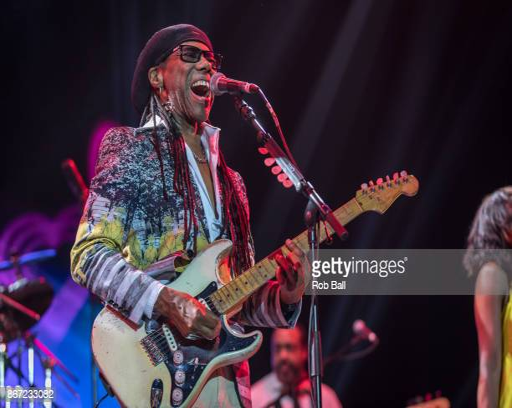
rhythm and blues artist performs live on stage as part